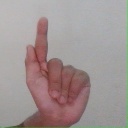
अक्षर: ळ